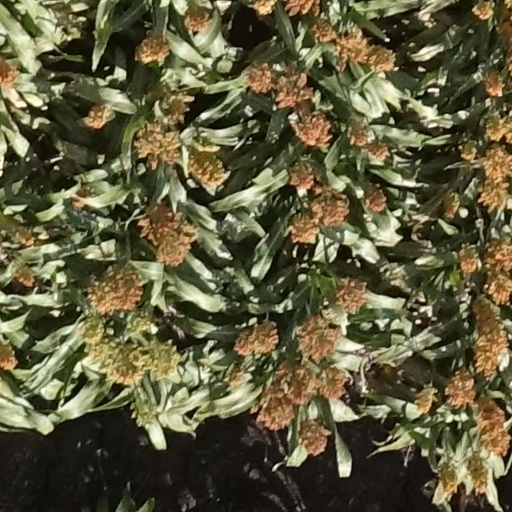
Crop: sorghum